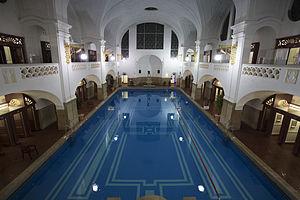
La Müllersche Volksbad est une piscine intérieure et un espace sauna à Munich, gérés par Stadtwerke München. Lorsqu'il fut achevé en 1901, le bâtiment de style Art nouveau néo-baroque était la piscine la plus grande et la plus chère du monde et la première piscine publique couverte de Munich. Le bâtiment remonte à une donation de l'ingénieur munichois Karl Müller et a été conçu par Carl Hocheder.